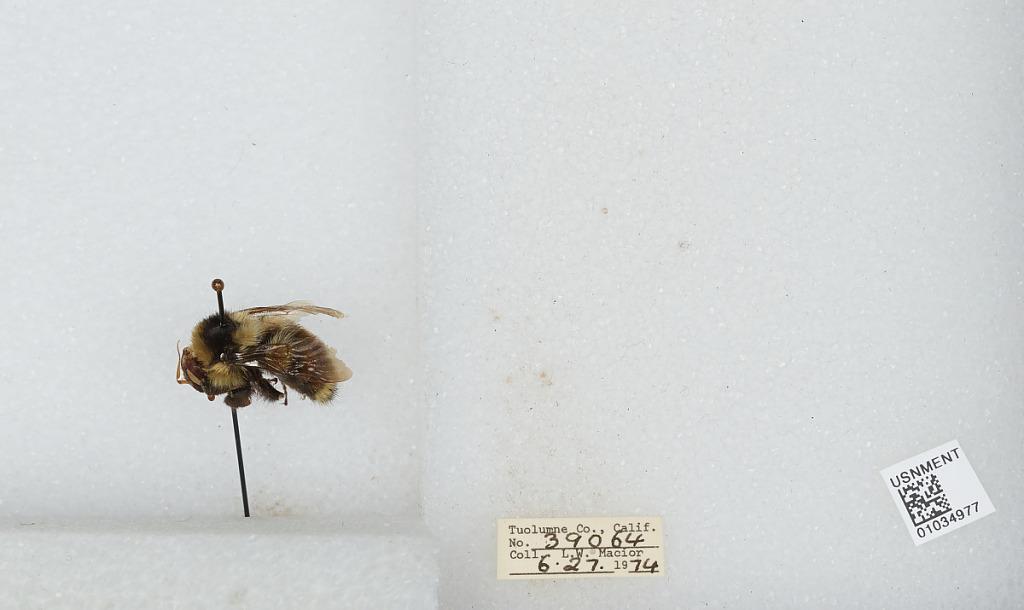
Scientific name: Bombus (Cullumanobombus) rufocinctus Cresson
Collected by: L. Macior
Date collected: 1974-6-27
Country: United States
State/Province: California
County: Tuolumne
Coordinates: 38.02, -119.93